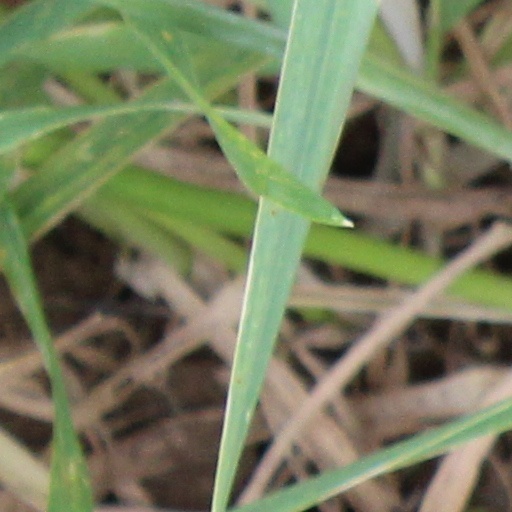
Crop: wheat